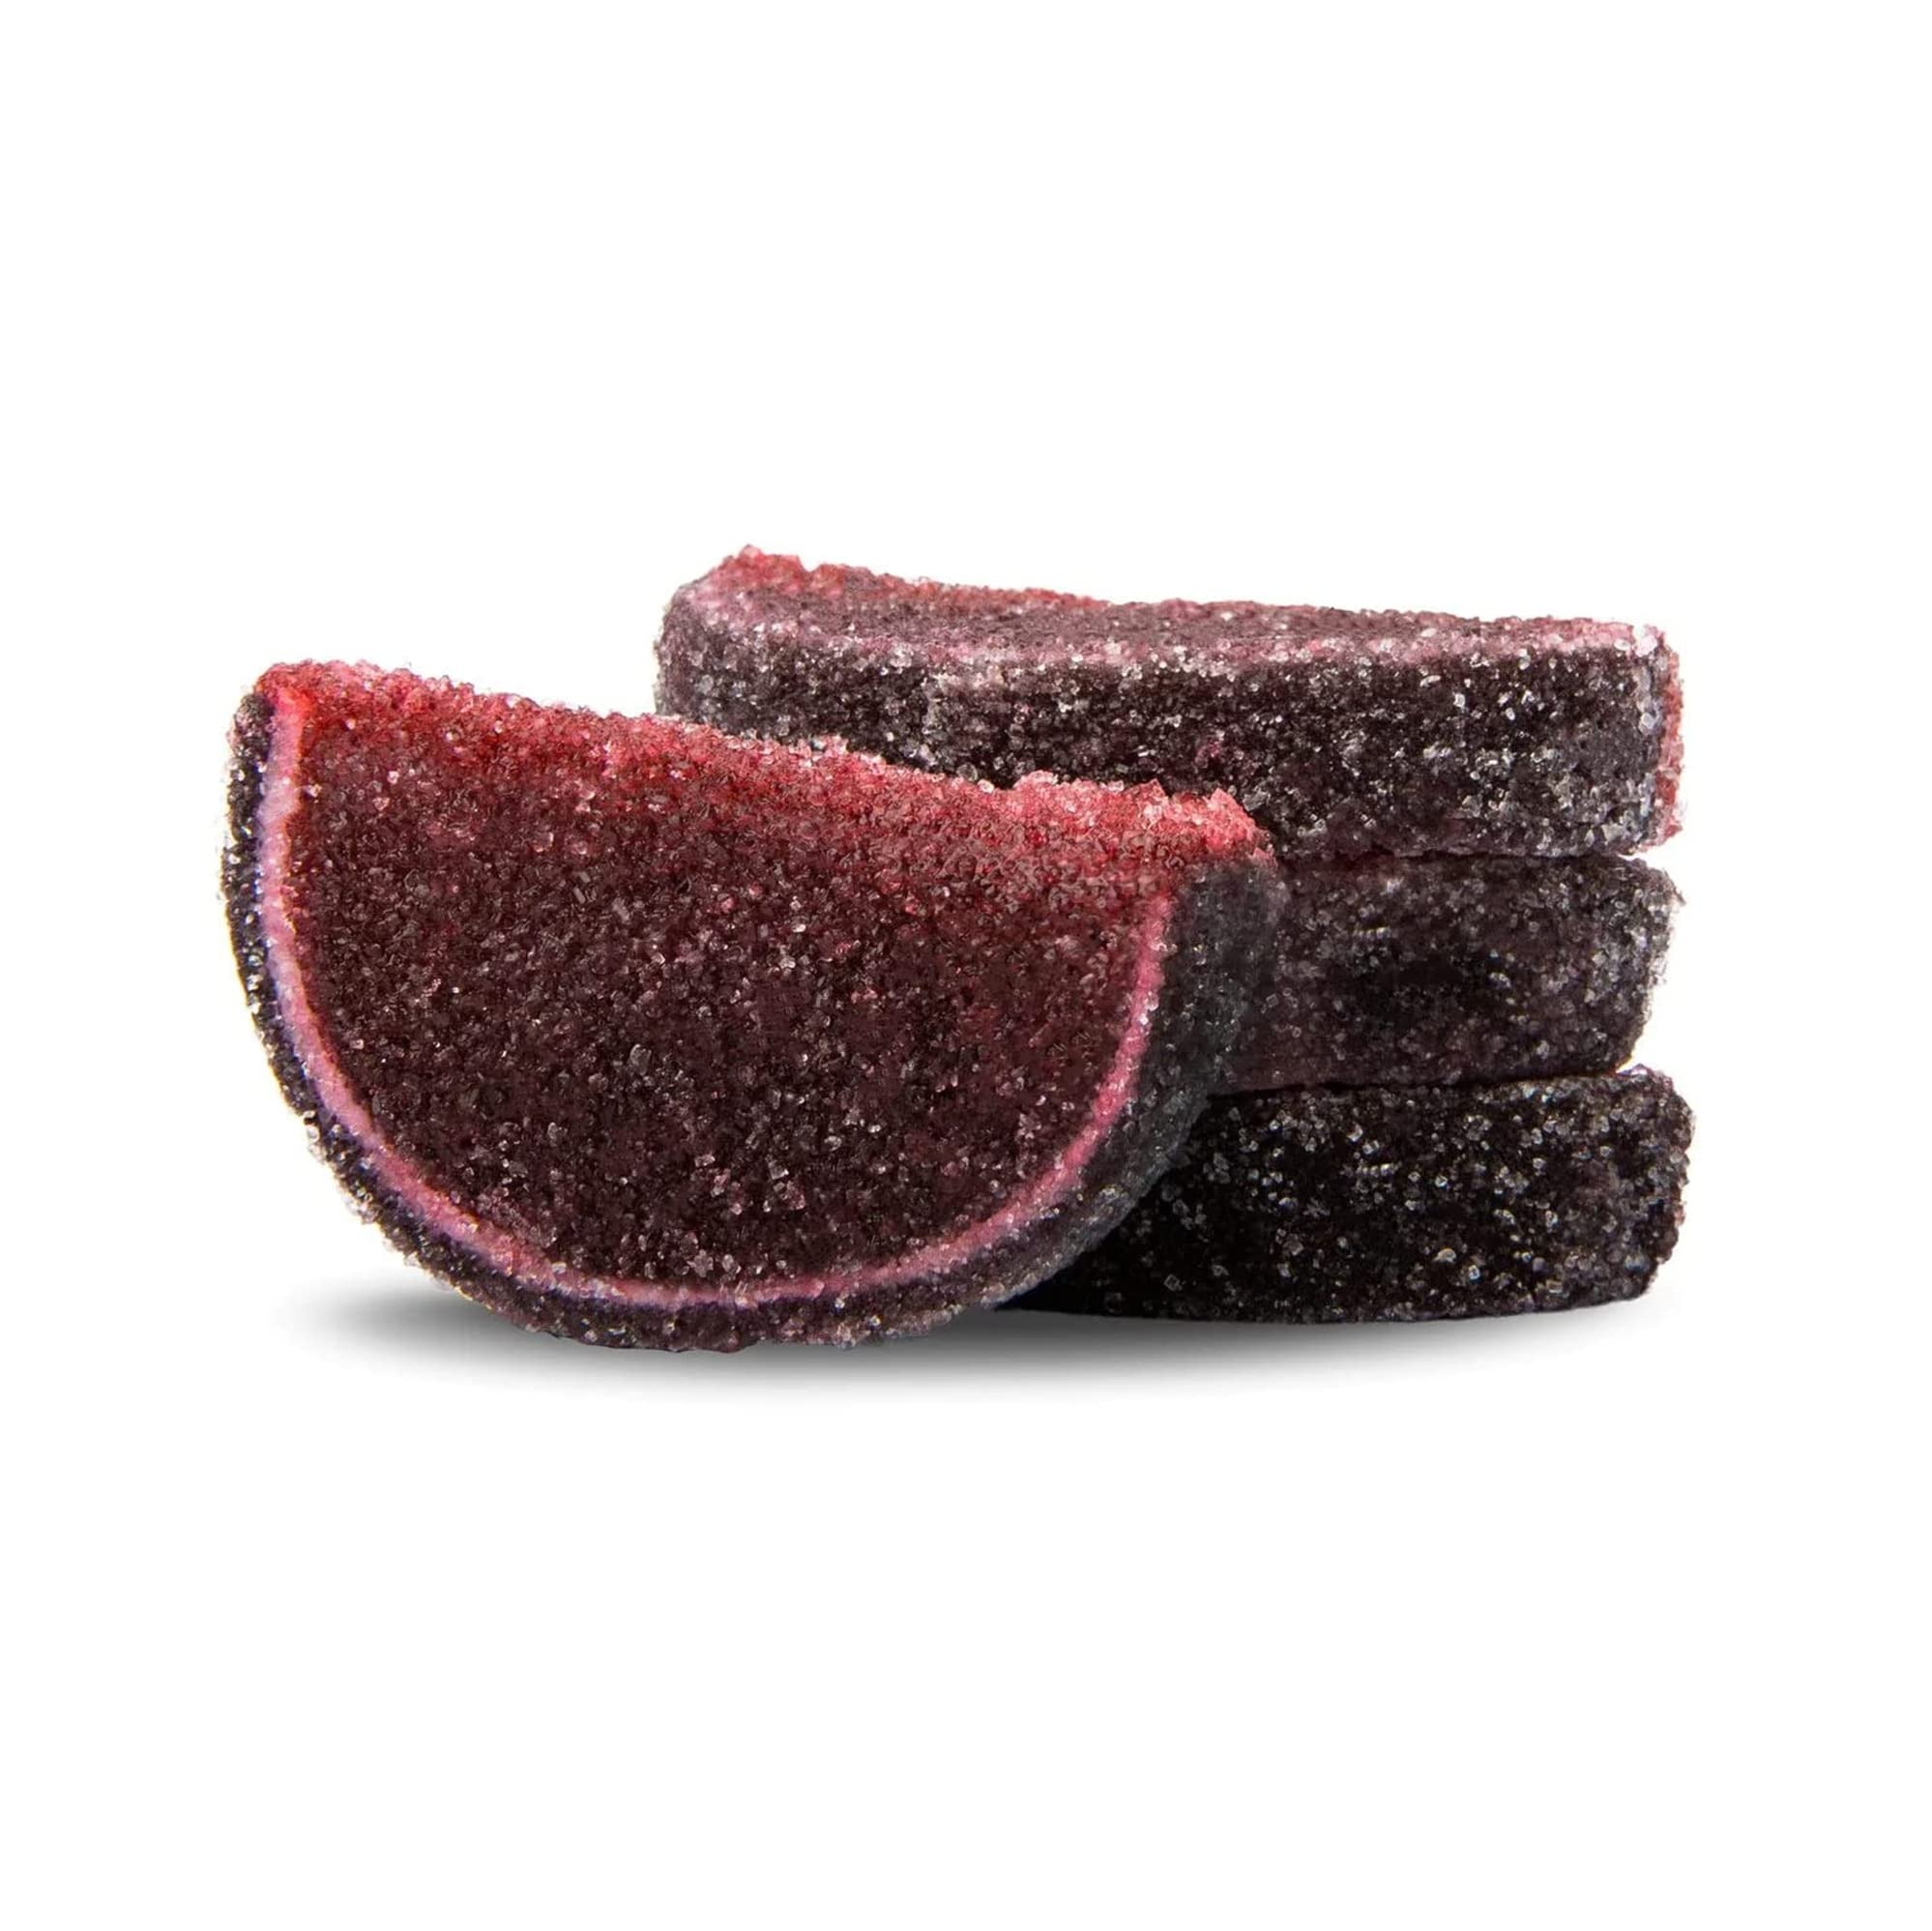
Item Name: NY SPICE SHOP Jelly Fruit Candy - 8 Ounce Fruit Slices Candy - Key Lime Fruit Gummies - Old Fashioned Candy For Sweet Lovers
Bullet Point 1: 🍬 DELICIOUS GOURMET MINI JELLY CANDY - These jelly slices from NY Spice Shop Snacks are a delightful treat. They're crafted to look like real fruit and are soft and chewy with a crisp sugar coating. Once you start, you won't be able to stop at just one slice. These fruit jelly slices are always a fantastic snack option!
Bullet Point 2: 🍬 BRIGHT AND FLAVORFUL JELLY candy - Every jelly fruit candy bursts with a vibrant flavor and color! These jelly slices are perfect for adding a pop of color to jelly-themed candy buffets. You can also get creative by using them as decorations for cakes, garnishes for drinks, or fillers for party bags. Give them a try and add a burst of fruity goodness to any occasion!
Bullet Point 3: 🍬 MULTI PURPOSE FRUIT JELLY SLICES - Enjoy jelly candy fruit slices straight out of the bag for a sweet and fruity treat. Use jelly candy to decorate cakes and cupcakes for a colorful and flavorful touch. Add a slice to your favorite beverages for a fun and tasty twist. Include jelly fruit in party favor bags for guests to enjoy as a delicious takeaway. Display them on candy buffets for a colorful and eye-catching addition to your event.
Bullet Point 4: 🍬 ENJOY THE SWEETNESS OF JELLY CANDY - When you bite into jelly fruit candy, it's like a party for your taste buds. The sugar on top grabs your attention right away, telling you there's lots of sweetness to come. The bright colors let you know it's packed with fruity flavor from start to finish. Get ready for a really tasty treat with every bite of jelly slices chewy candies.
Bullet Point 5: 🍬 A SWEET ADDITION TO ANY CANDY BOWL - Fruit jelly slices treats are just what you need to make any occasion sweeter. Whether it's a birthday, graduation, wedding, holiday, office party, or any special event, fruit jelly candy candies are perfect for adding a touch of sweetness to the celebration. Keep jelly slices in your candy bowl at home or in the office for a delightful treat anytime.
Product Description: THESE HALF-ARC CANDY SLICES ARE THE KIND YOU REMEMBER RELISHING AS A CHILD, OLD-FASHIONED JELLY FRUIT CANDIES. FRESH, CHEWY, JELLY CANDY FRUIT SLICES COATED WITH SUGAR. CLASSIC JELLY FRUIT SLICES FROM NY SPICE SHOP - These old-fashioned Jelly Fruit slices from NY Spice Shop are sweet candies dusted with sugar and come in a variety of fruity flavors. They have a yummy jelly center that's both firm and tender. Plus, they're coated in just the right amount of crystallized sugar, ensuring the perfect balance of sweetness without being too much. ADD COLORFUL FLAIR TO YOUR PARTIES WITH JELLY FRUIT SLICE CAKE DECORATIONS - Make your parties more fun and creative by decorating cakes with these beautiful, colorful jelly fruit slices. Whether it's a bridal shower, birthday party, or any other special occasion, our jelly fruit slices will make your desserts stand out. Plus, they taste as good as they look, adding an extra burst of flavor to every slice of cake. NY SPICE SHOP'S FLAVORFUL MULTI-COLOR JELLY FRUIT SLICES - NY Spice Shop's vibrant multi-color jelly fruit slices are undeniably delicious, providing a delightful confectionery experience that leaves you fully satisfied with sweetness. DELIGHTFUL CHEWY FRUIT CANDY FROM NY SPICE SHOP - NY Spice Shop's colorful jelly fruit slices are gummy, juicy, and bursting with the fresh taste of various fruits. Treat your kids to their favorite chewy fruit candy and watch their faces light up with joy. CELEBRATE THE HOLIDAYS WITH A BURST OF FRUITY SWEETNESS! NY SPICE SHOP CANDIED FRUIT SLICES IS A DELIGHTFUL ASSORTMENT OF CANDIED FRUIT SLICES, MADE WITH REAL FRUIT JUICE AND CRAFTED TO PERFECTION
Value: 8.0
Unit: Ounce

Price: 12.99